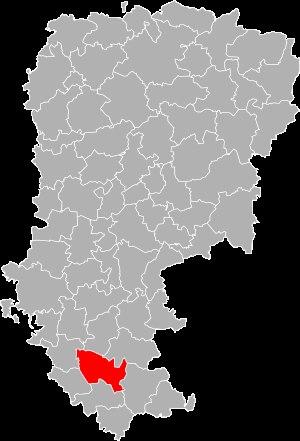
Le canton de Château-Thierry est une division administrative française située dans le département de l'Aisne et la région Hauts-de-France.